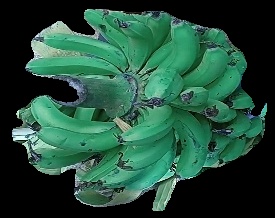
Variety: pachbale
Grade: grade3